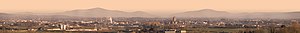
Kilkenny
Kilkenny
Kilkennys beliggenhed